Ron Nicol

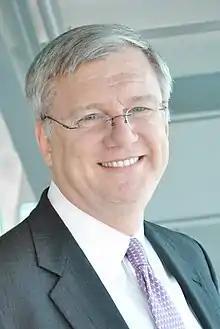

Ronald L. Nicol (born June 30, 1953) is an American business executive, management consultant, and former submarine naval officer. Between 1987 and 2019, he was employed by Boston Consulting Group, most recently the global leader of the firms technology, media, and communications practice. In 2016, he was the director of the agency action team in President-elect Donald J. Trump's administration transition.